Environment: real
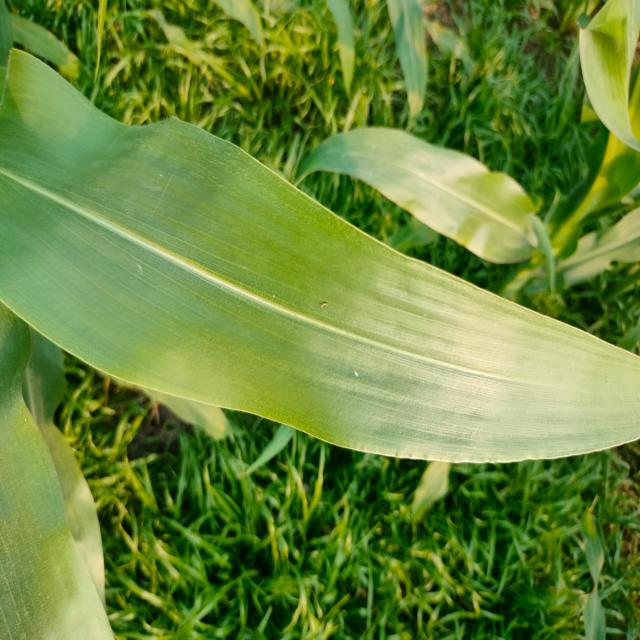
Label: healthy